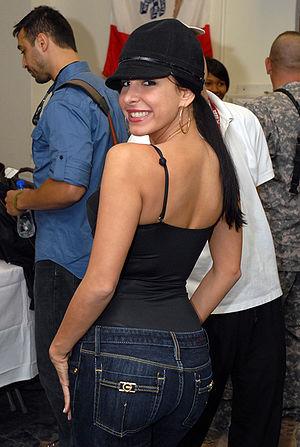
Mayra Verónica Aruca Rodriguez, plus connue sous le nom de Mayra Verónica, est une chanteuse de Hip-hop américaine d'origine cubaine. Elle est née à La Havane le 20 août 1980 dans une famille de musiciens. Son père était chanteur d'un groupe de Rock : "Los Dadas".